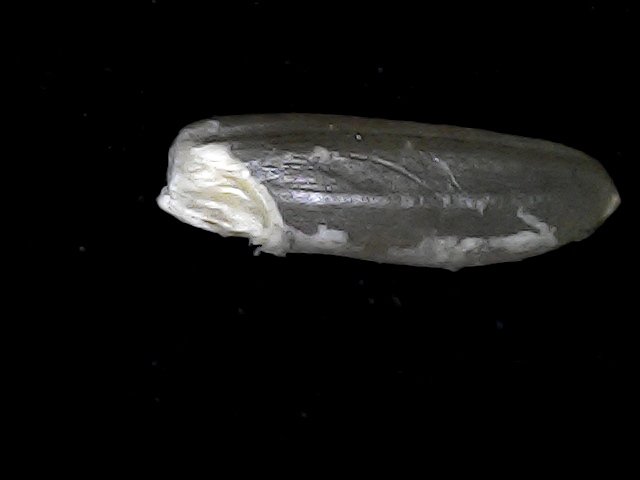
Rice variety: BD70